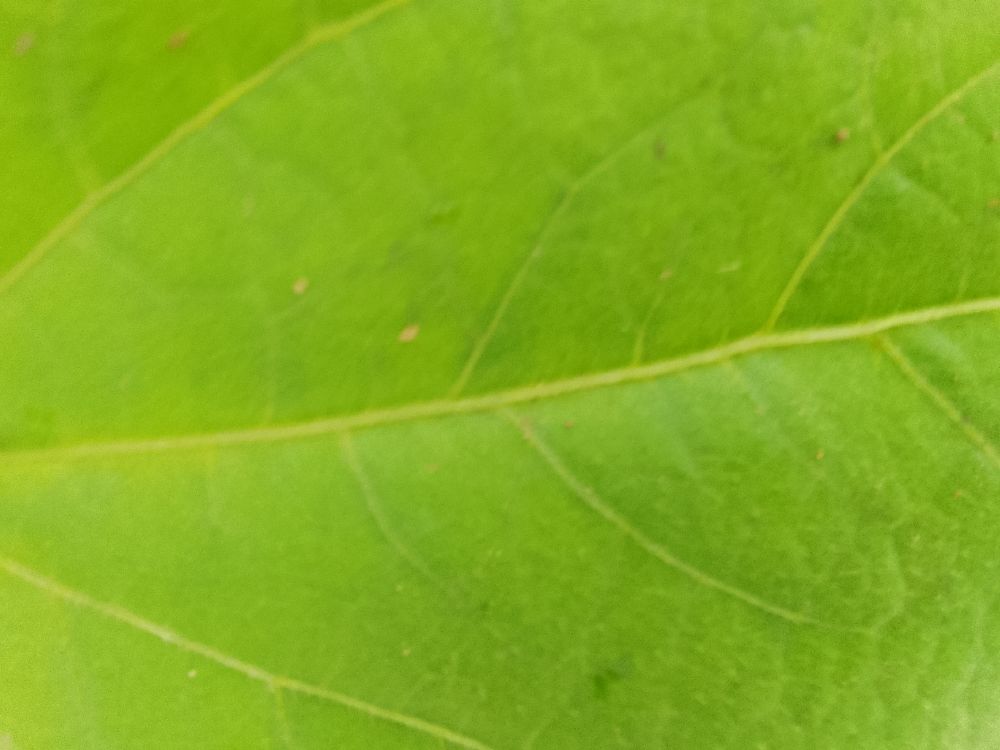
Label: healthy